Steamroller

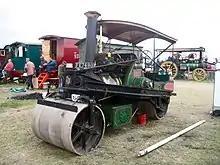
1925 Robey tandem roller #42693, now owned by the Robey Trust

Before about 1850, the word steamroller meant a fixed machine for rolling and curving steel plates for boilers and ships.